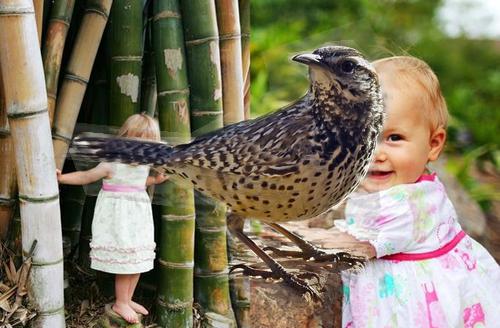
Bird species: Cactus_Wren
Bird type: landbird
Background: land